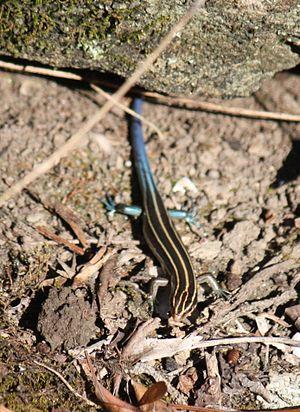
Plestiodon elegans est une espèce de sauriens de la famille des Scincidae.